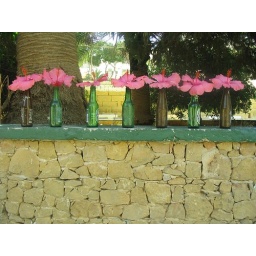
7 beer bottles with flowers in them